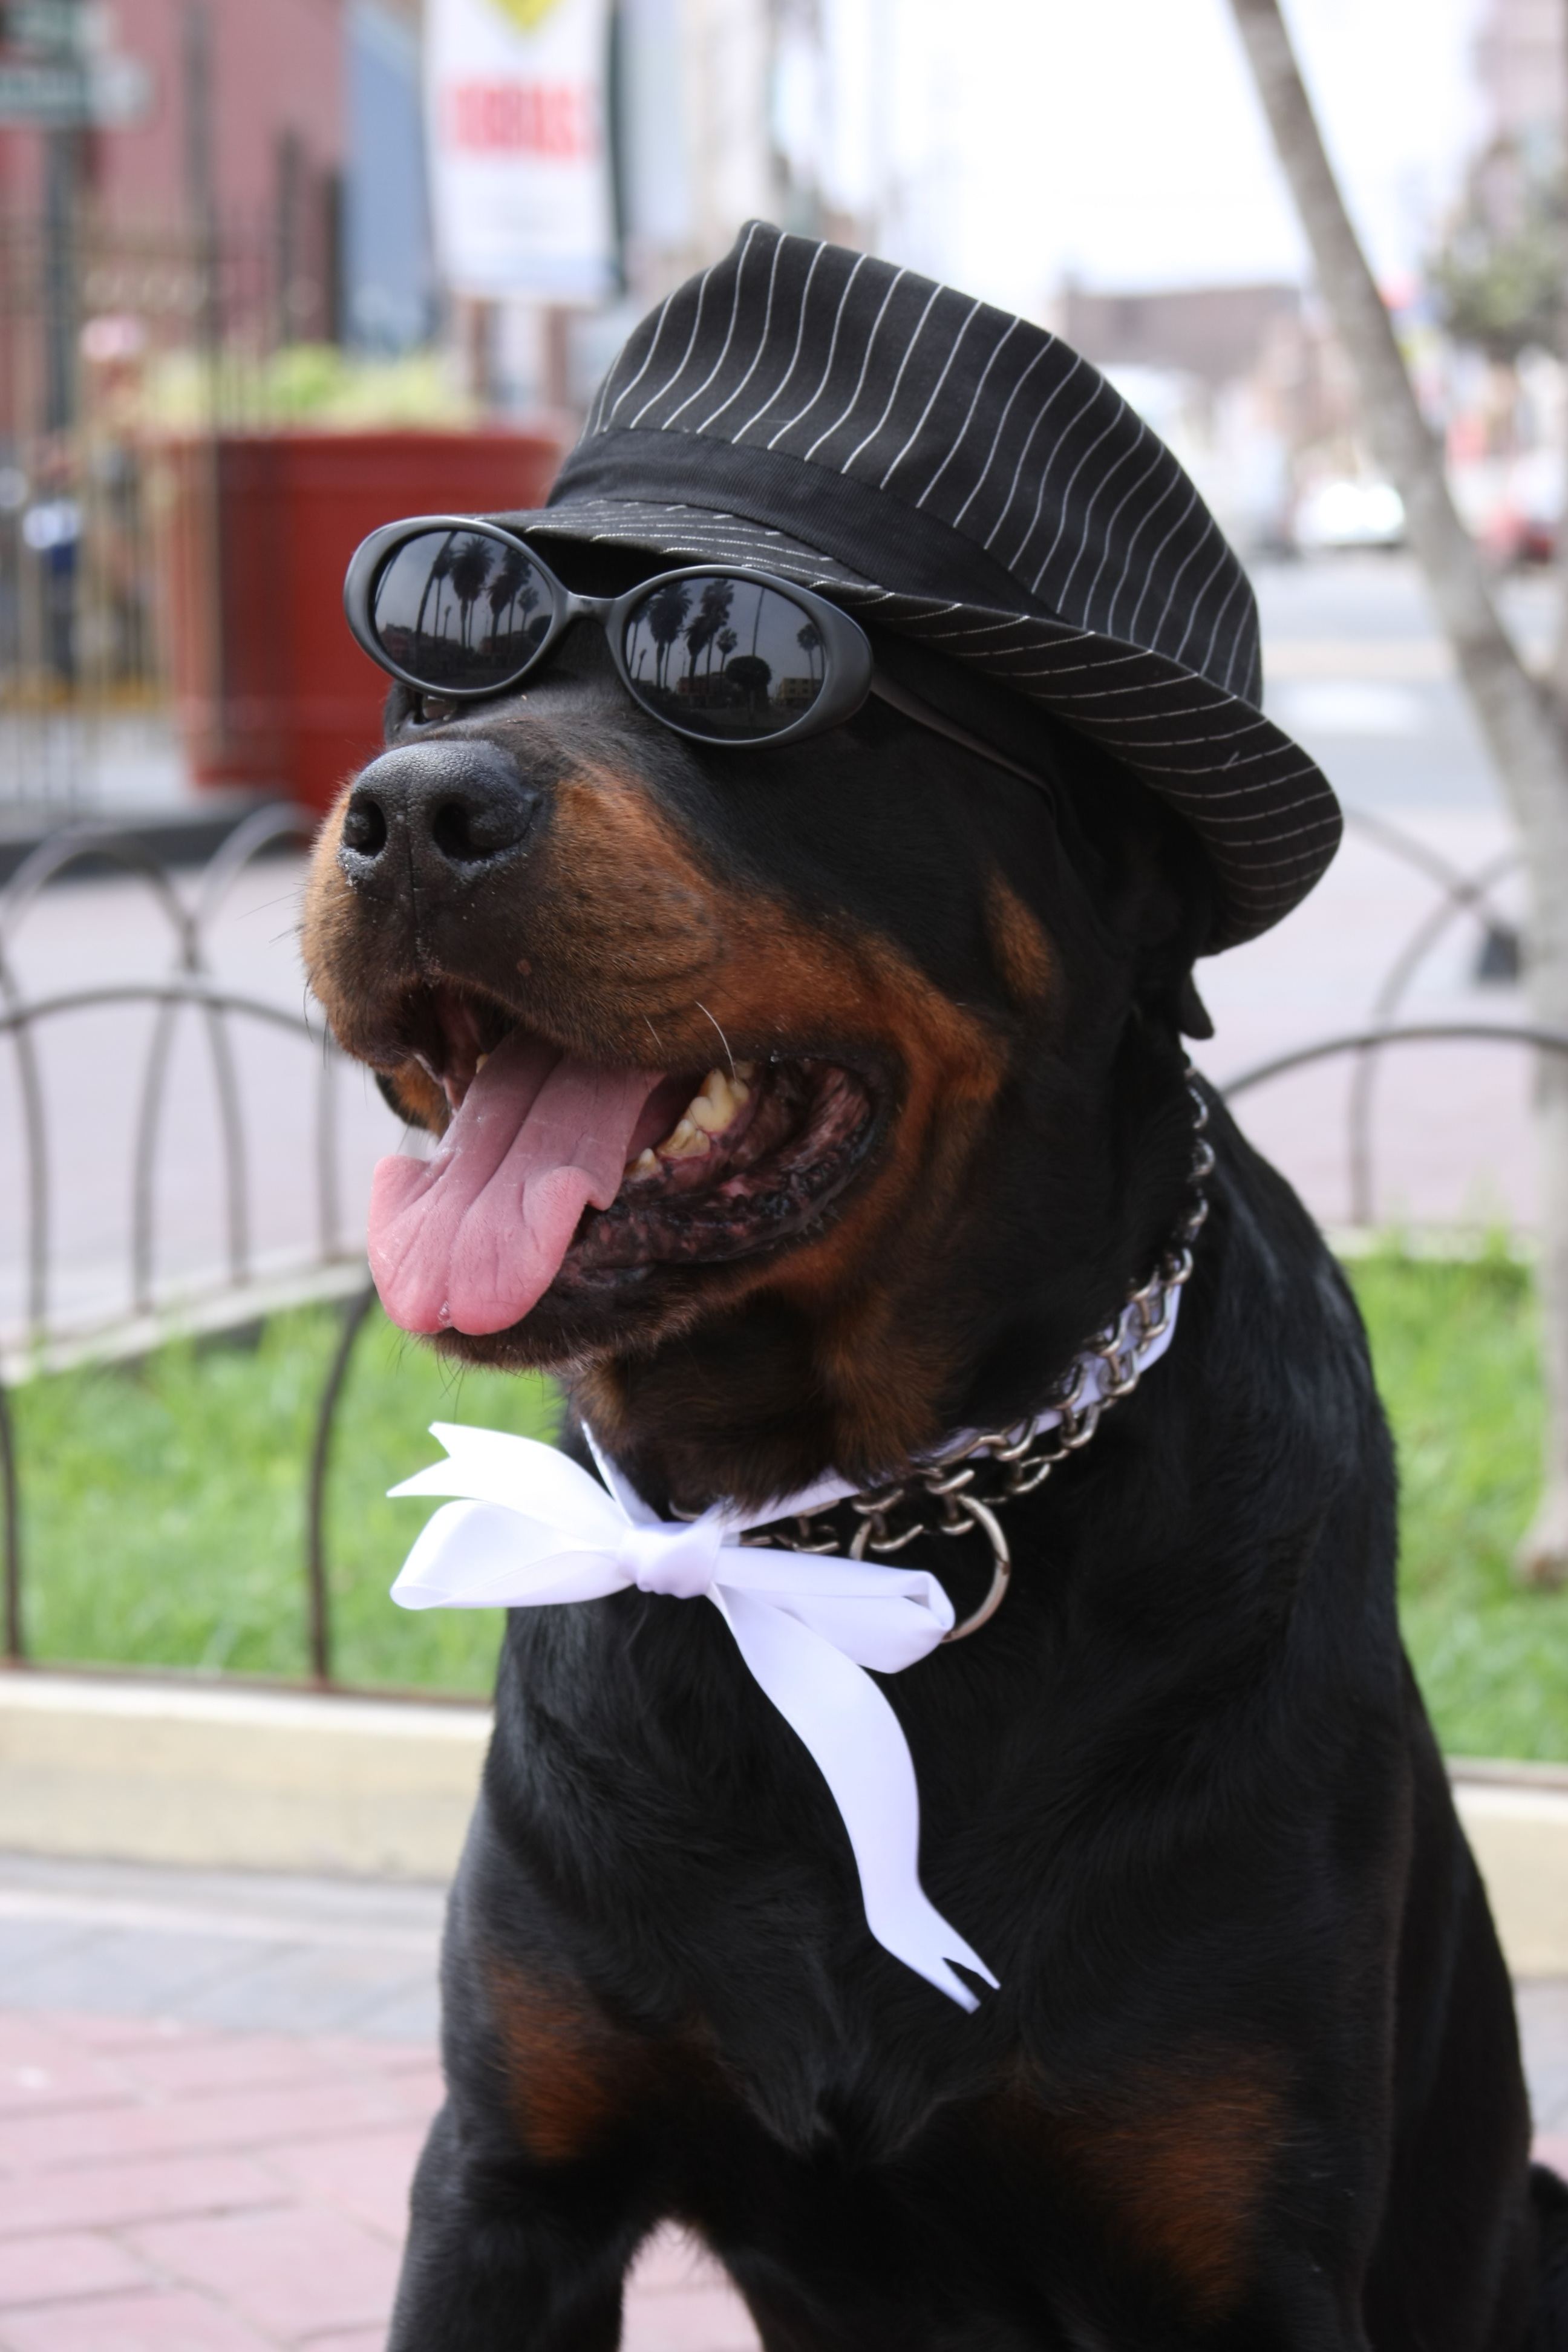
puppy, dog, animal, pet, mammal, rest, black, veterinary, pet sitting, rottweiler, dog like mammal